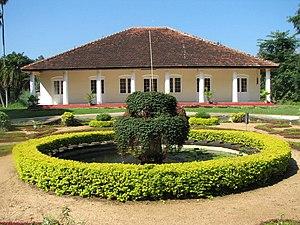
Jardin botanique de Peradeniya, Sri Lanka
Peradeniya est une banlieue de la ville de Kandy, au Sri Lanka.